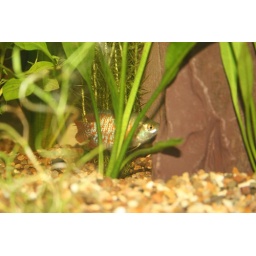
The first day of fish in the new tank, male and female gourami.